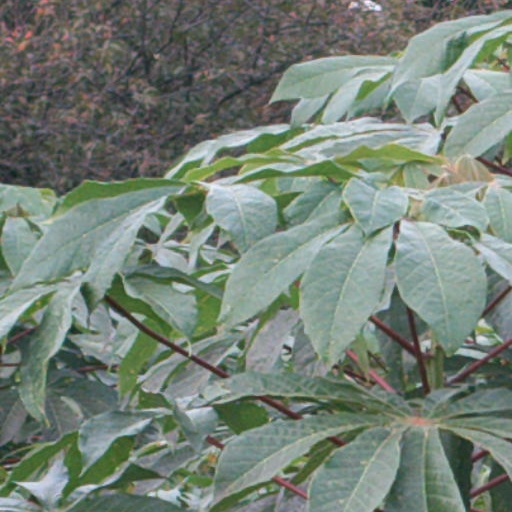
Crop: cassava